Yodel It!

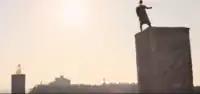
Shot of Ilinca ("left") and Florea ("right") singing to each other while standing on huge computer-generated towers.

The video begins with Ilinca walking through the city wearing a "flowy, canary" yellow dress with a plunging neckline, followed by a shot of Florea standing on top of a tall, computer-generated tower, sporting "his trademark dark clothes", singing to her from above. Later in the video, the ground under her rises to his level, and they sing to each other. Then various people are shown stopping what they are doing, the ground under them also rises to the sky, and they join the duo. The video closes with everyone dancing and having a good time on their respective towers. After its release, the clip amassed 250,000 views in 48 hours which, according to Wiwibloggs, is "amazing for a Eurovision video". Honciuc, a writer on the same website, reacted favourably to the music video saying, "The visuals highlight the positive message of the song but also the beauty of Cluj Napoca, Ilinca's hometown that serves as a backdrop." ESC Covers's Ian Fowell called it "charming".